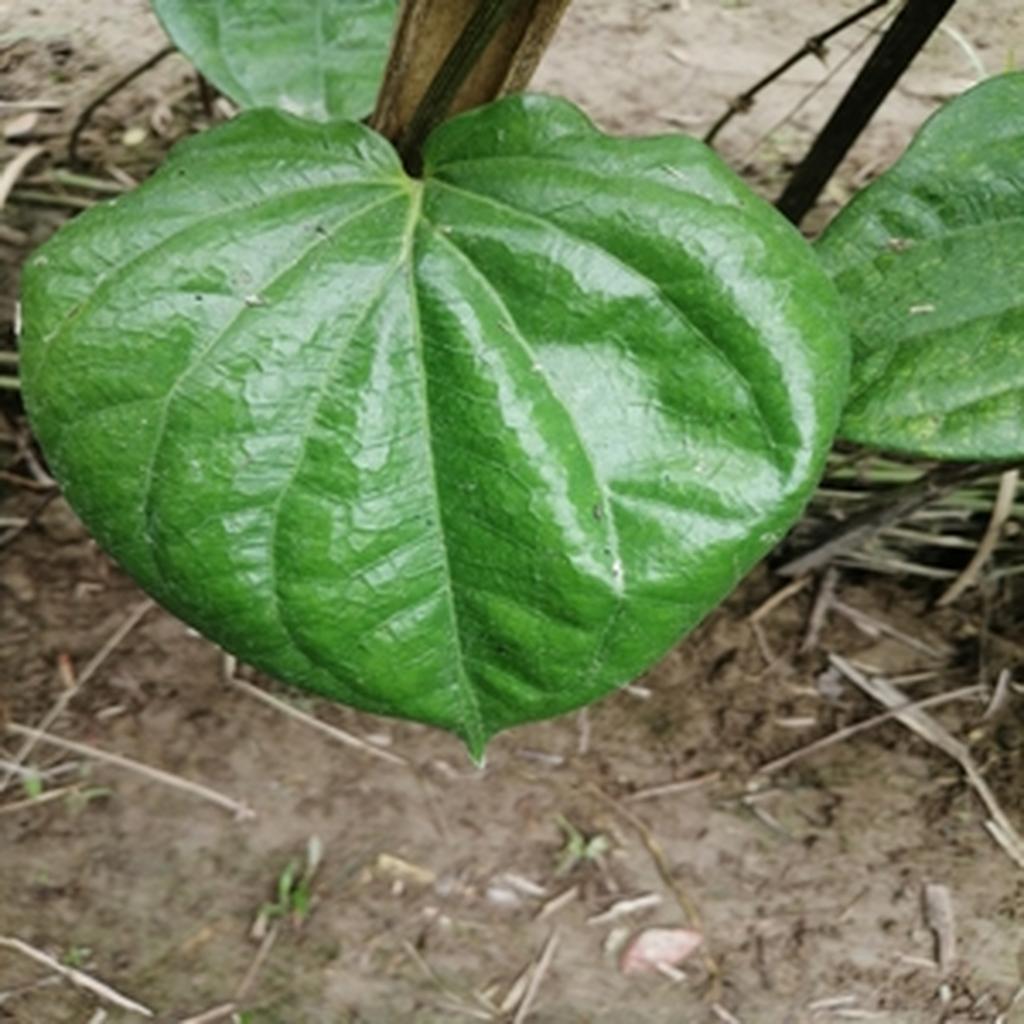
Label: Healthy_Leaf